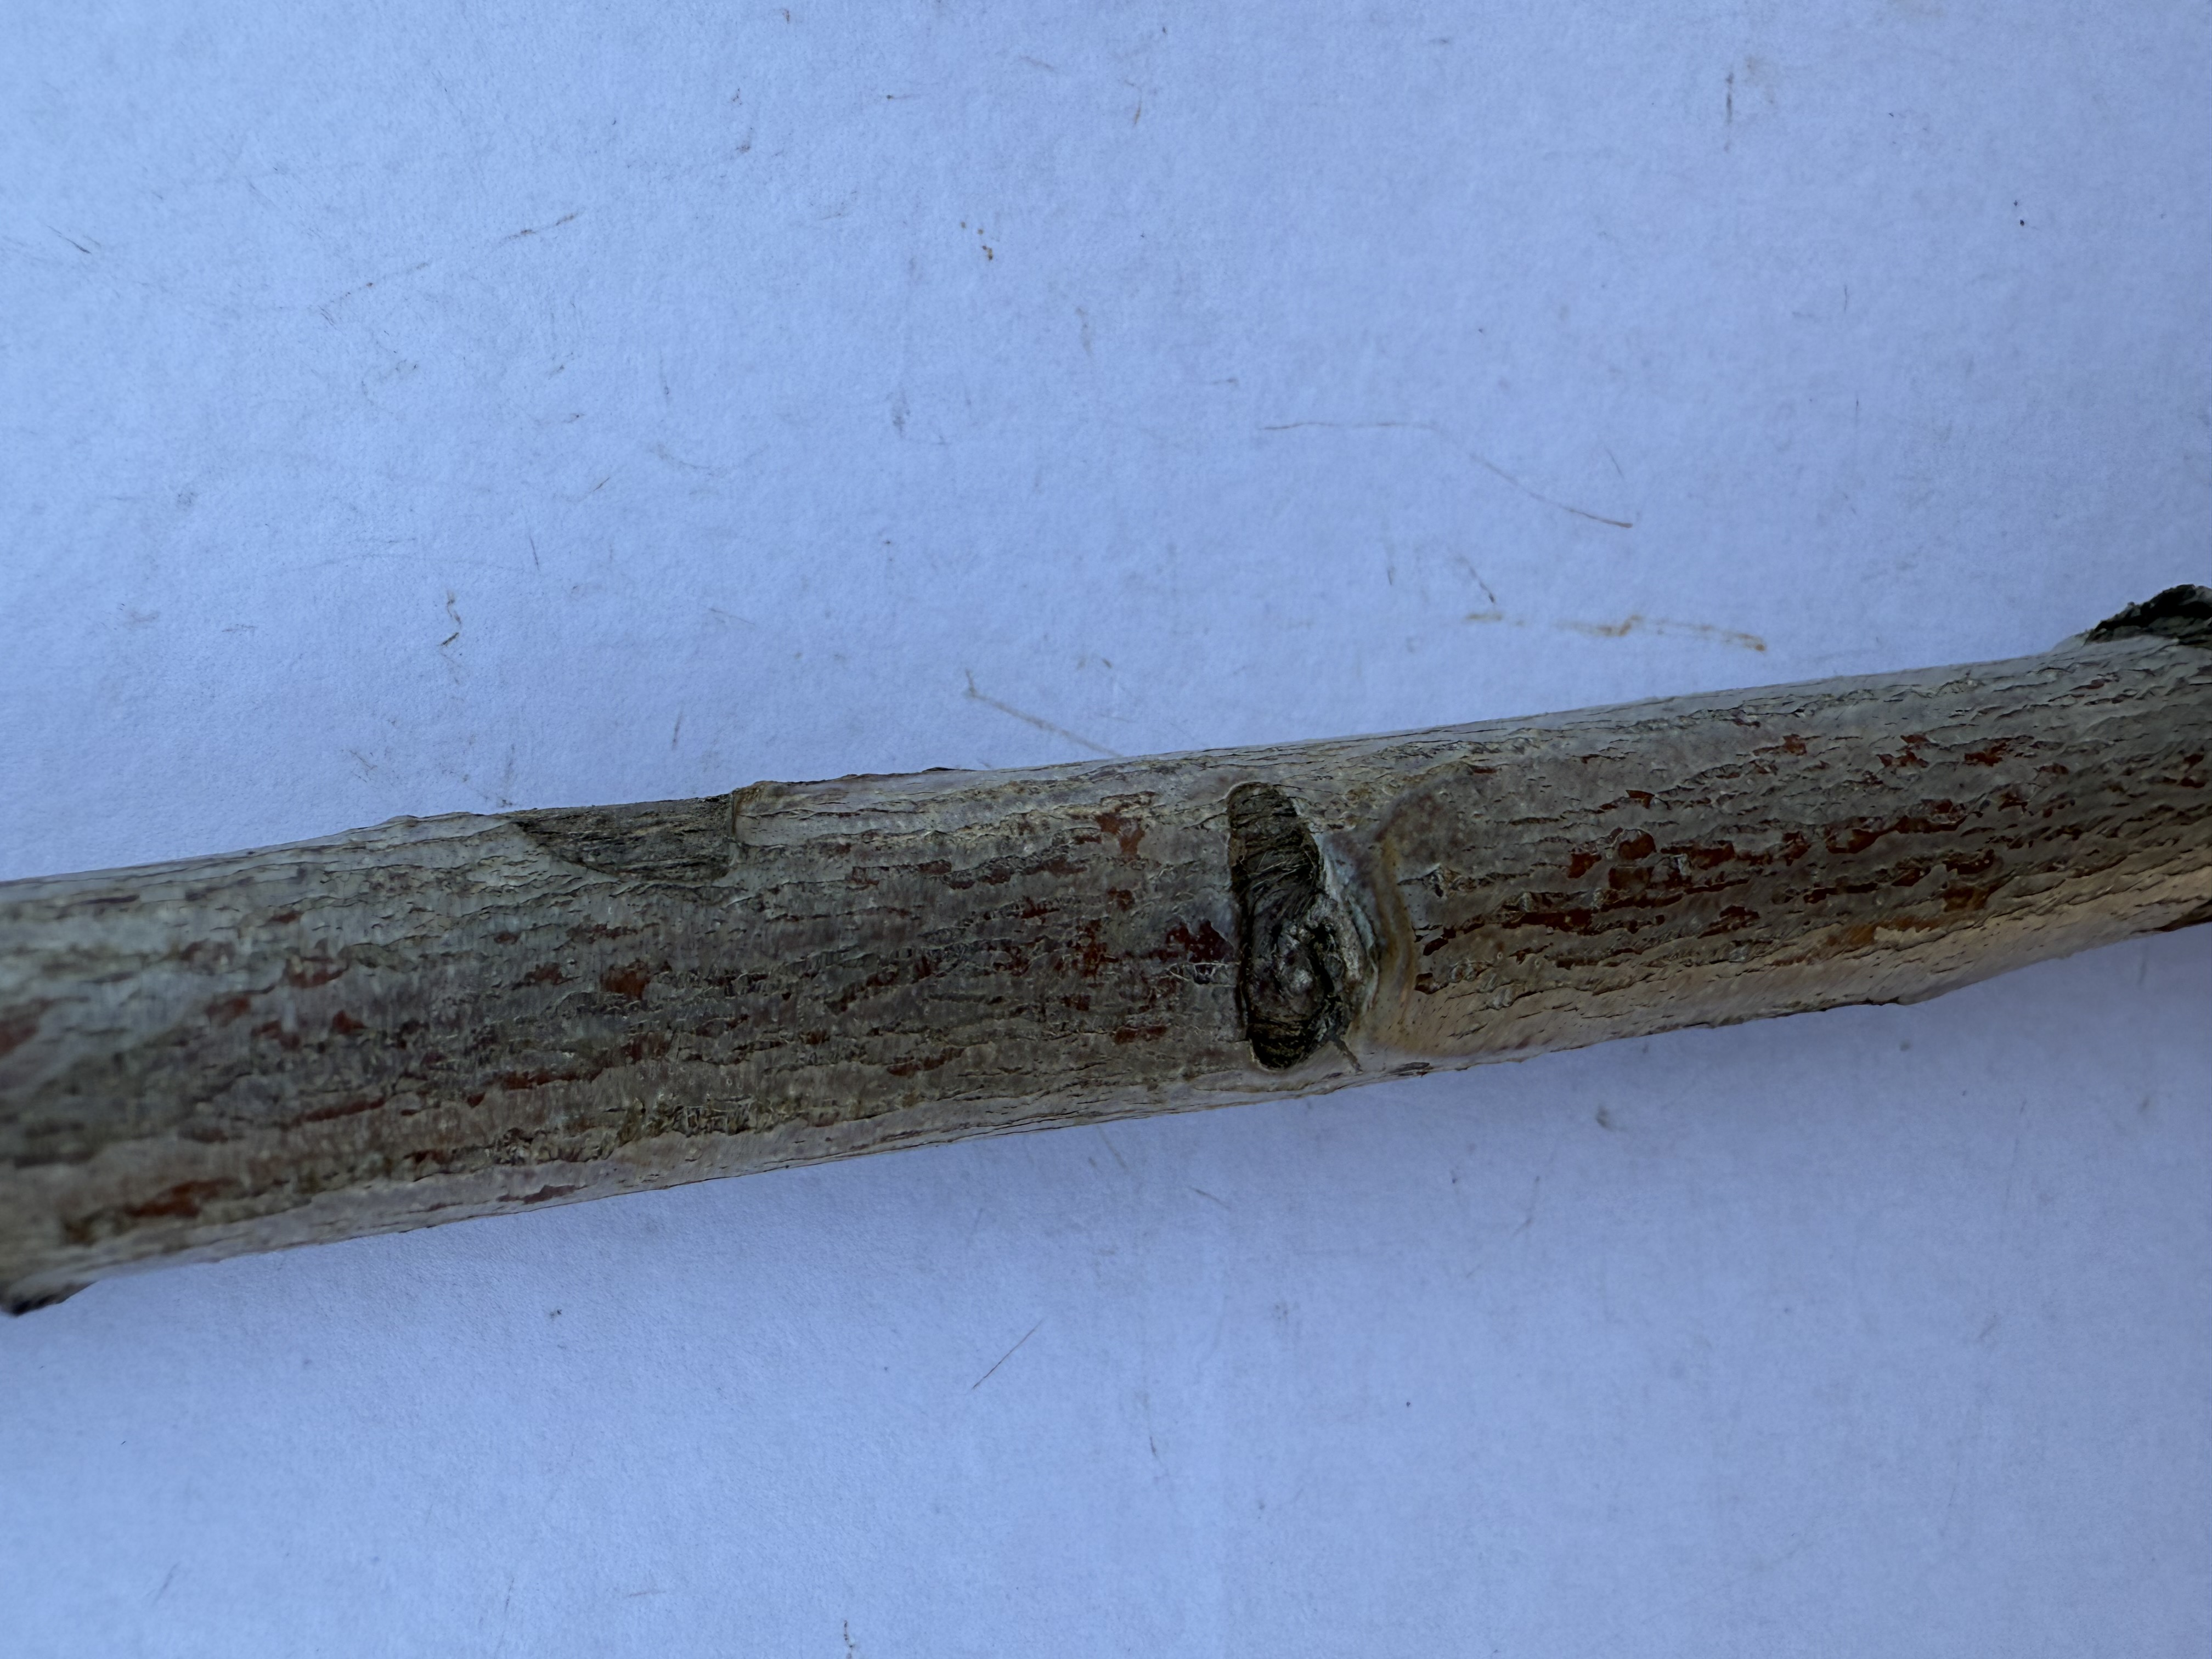
Variety: Red Haven Peach